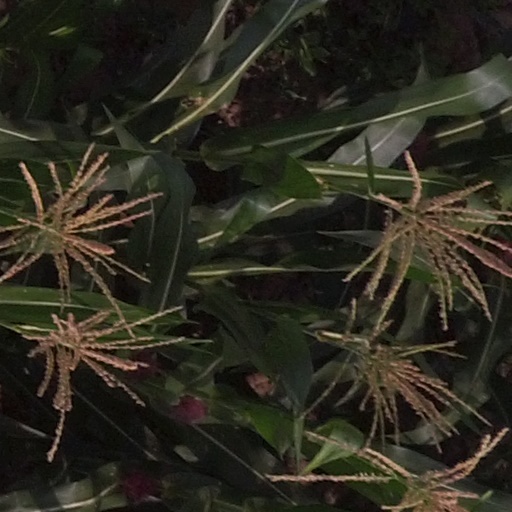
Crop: maize; corn